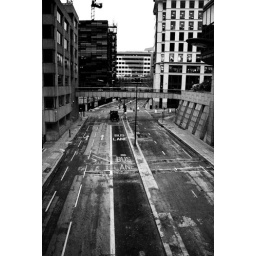
Bus lane in the near of the Tate Modern in London. The street was closed due to road works.